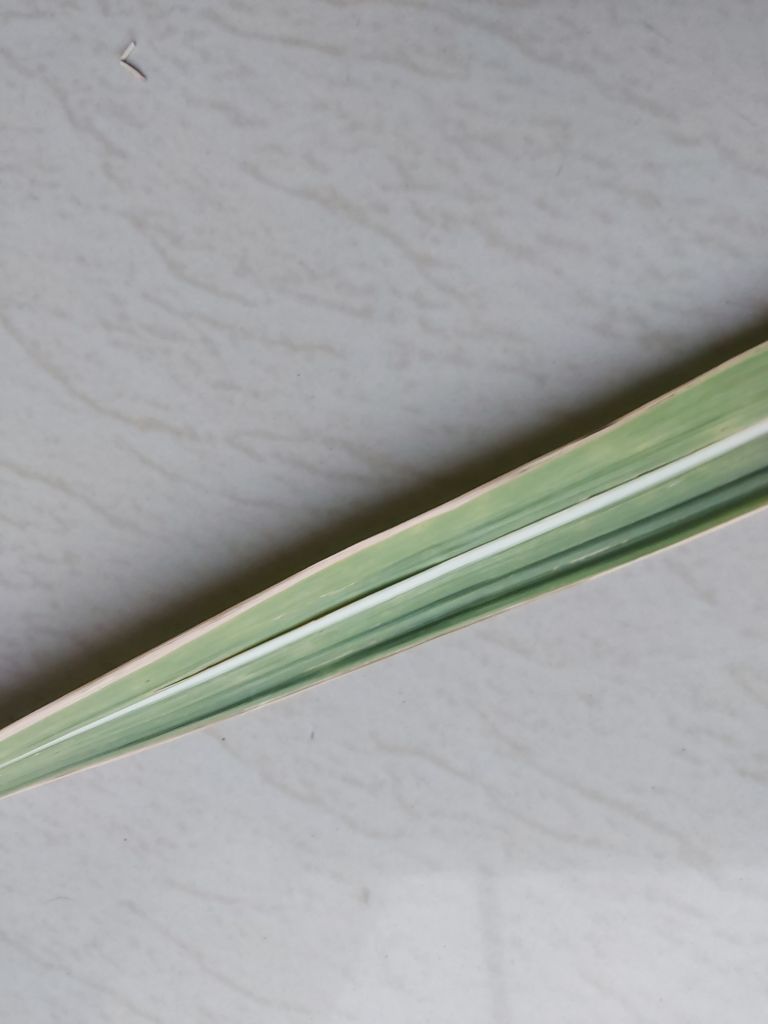
Label: BrownRust